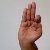
The image shows a hand gesture representing the letter 'F' in Indian Sign Language.